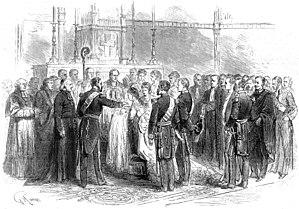
Baptême de la princesse Clémentine de Belgique, château de Laeken, le 3 septembre 1872.